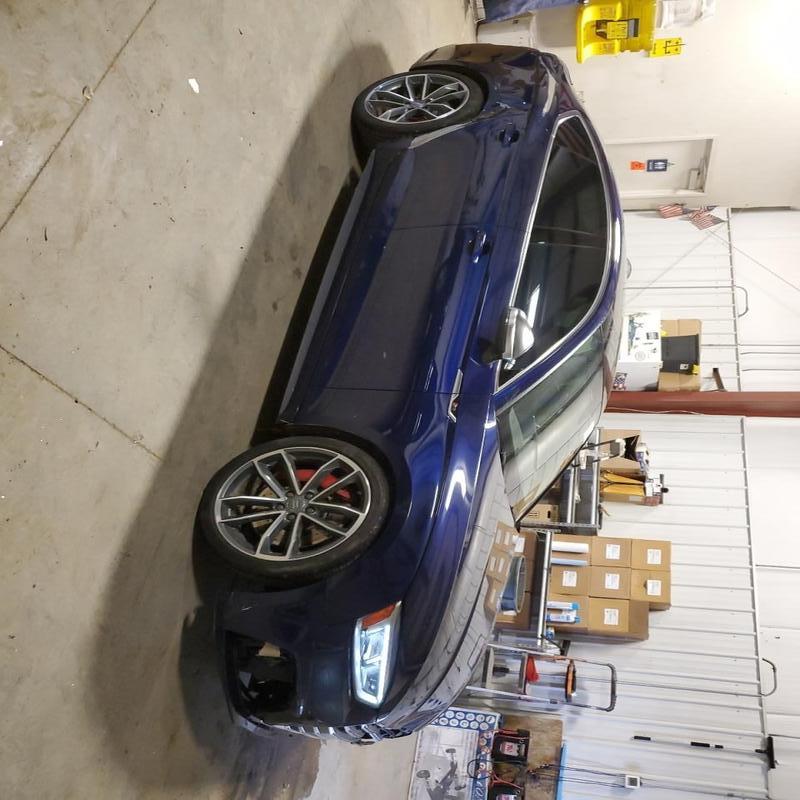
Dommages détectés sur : pare-choc avant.
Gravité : mineur